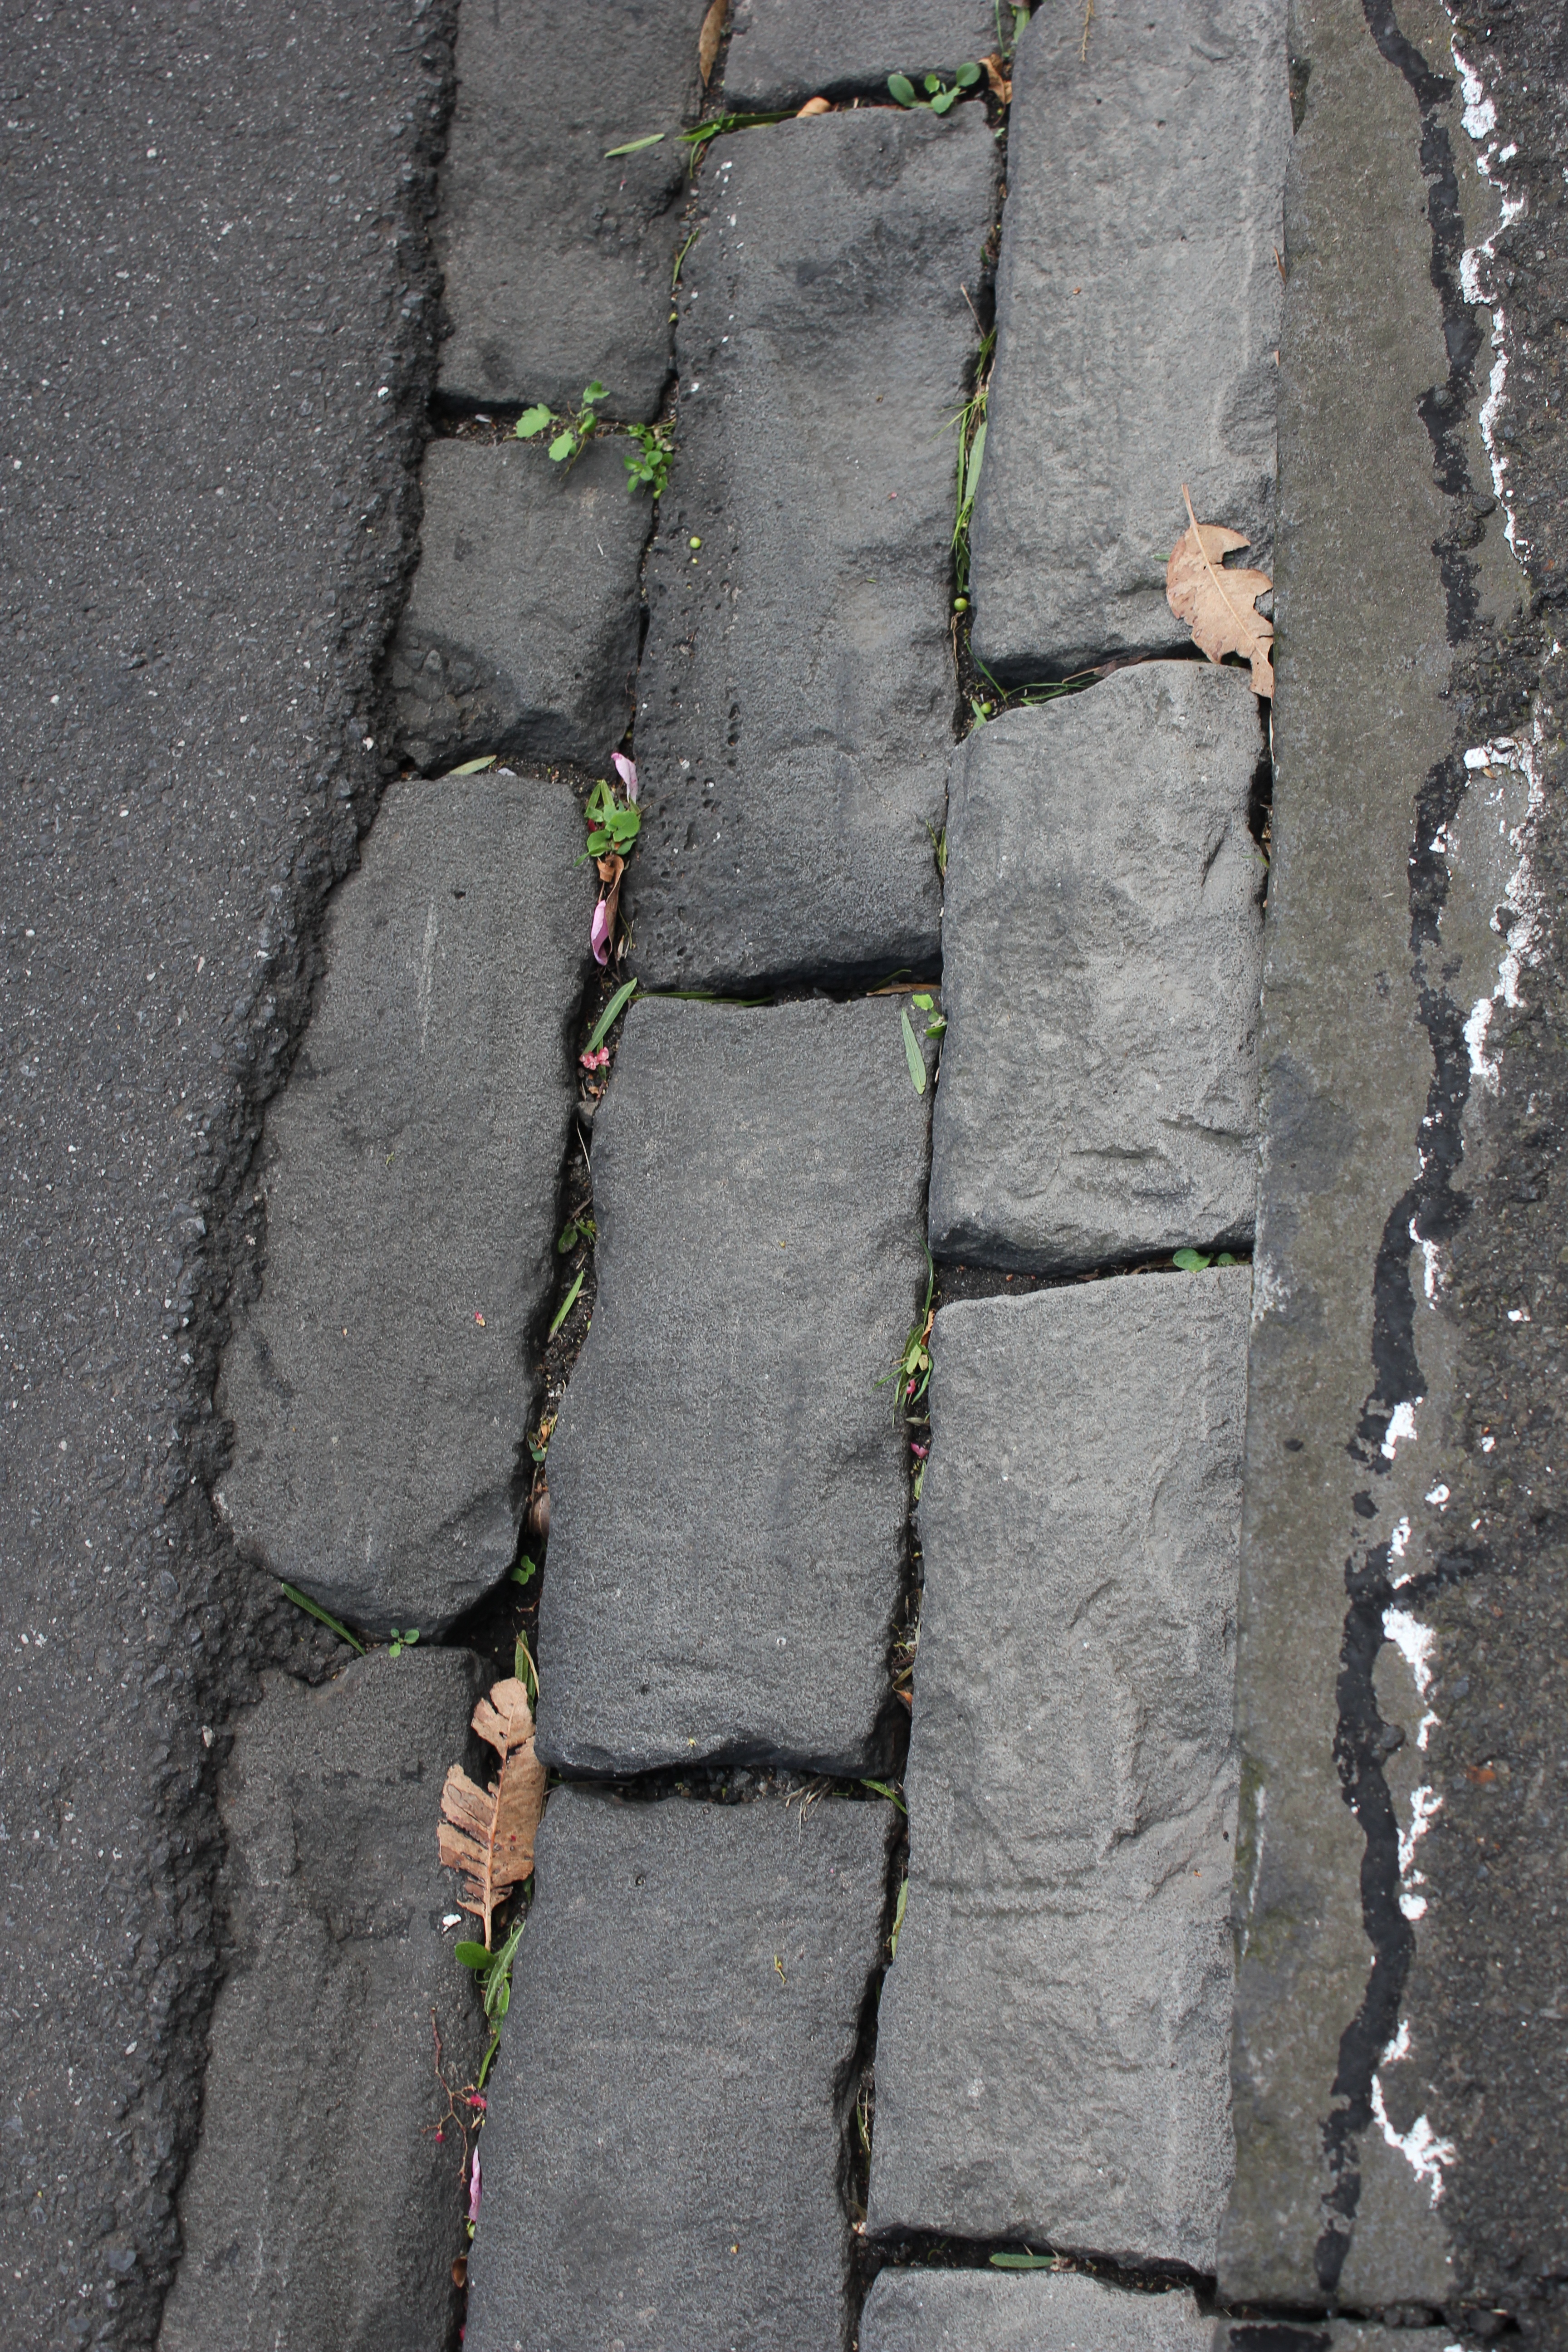
rock, road, street, sidewalk, floor, roof, wall, stone, asphalt, pavement, green, soil, lane, material, paving, flooring, road surface, outdoor structure